Scheffel bogie

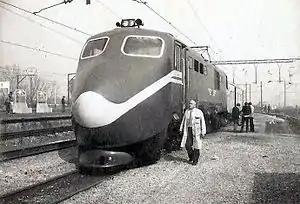
South African Class 6E1, Series 4 unit no. E1525 with re-geared traction motors, Scheffel bogies, and a streamlined nose cone on the no. 1 end. In this configuration, no. E1525 reached a speed of , which remains the world narrow-gauge speed record.

A Scheffel bogie is a flexible, high-stability radial bogie designed to reduce lateral force vibrations and accommodate turning on narrow gauge tracks at high speed. It first went into service in a fleet of South African Railway (SAR) ore wagons in 1975. It is named after its inventor, Dr. Herbert Scheffel, who designed the Scheffel bogie to facilitate the development of South Africa's narrow-gauge railway system. The Scheffel bogie was used to set the world narrow gauge speed record of on Cape gauge tracks.